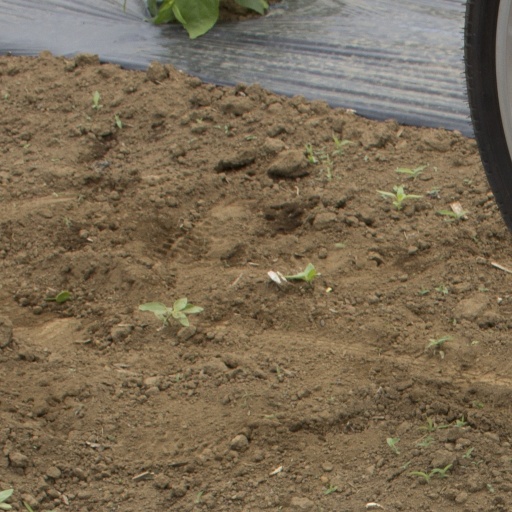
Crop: Jerusalem artichoke